Burn Notice season 6

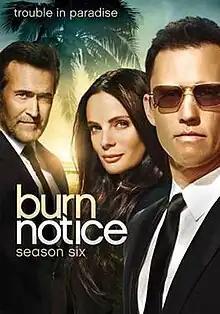
DVD cover

The sixth season of the American television spy drama "Burn Notice" premiered on June 14, 2012, on the cable television channel USA Network.